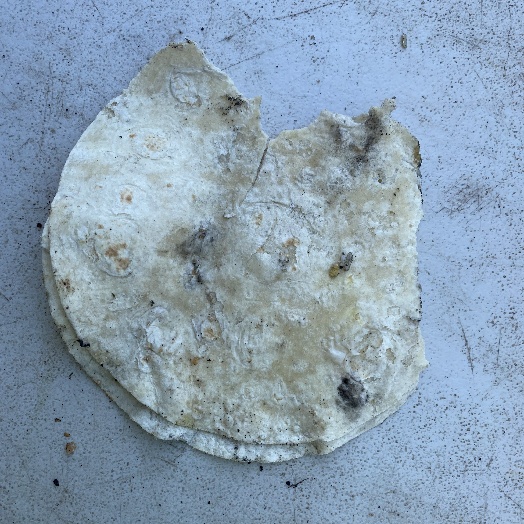
Label: generalcompost